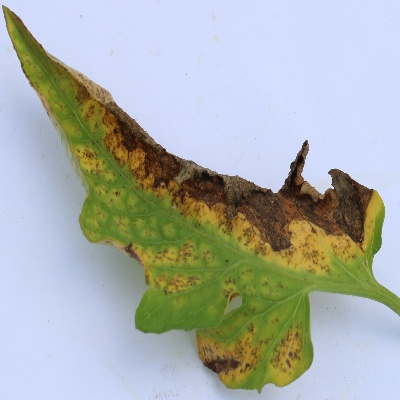
Crop: Tomato
Condition: verticulium wilt